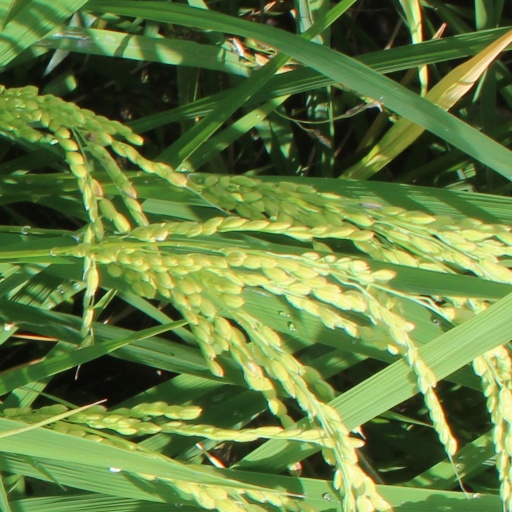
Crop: rice